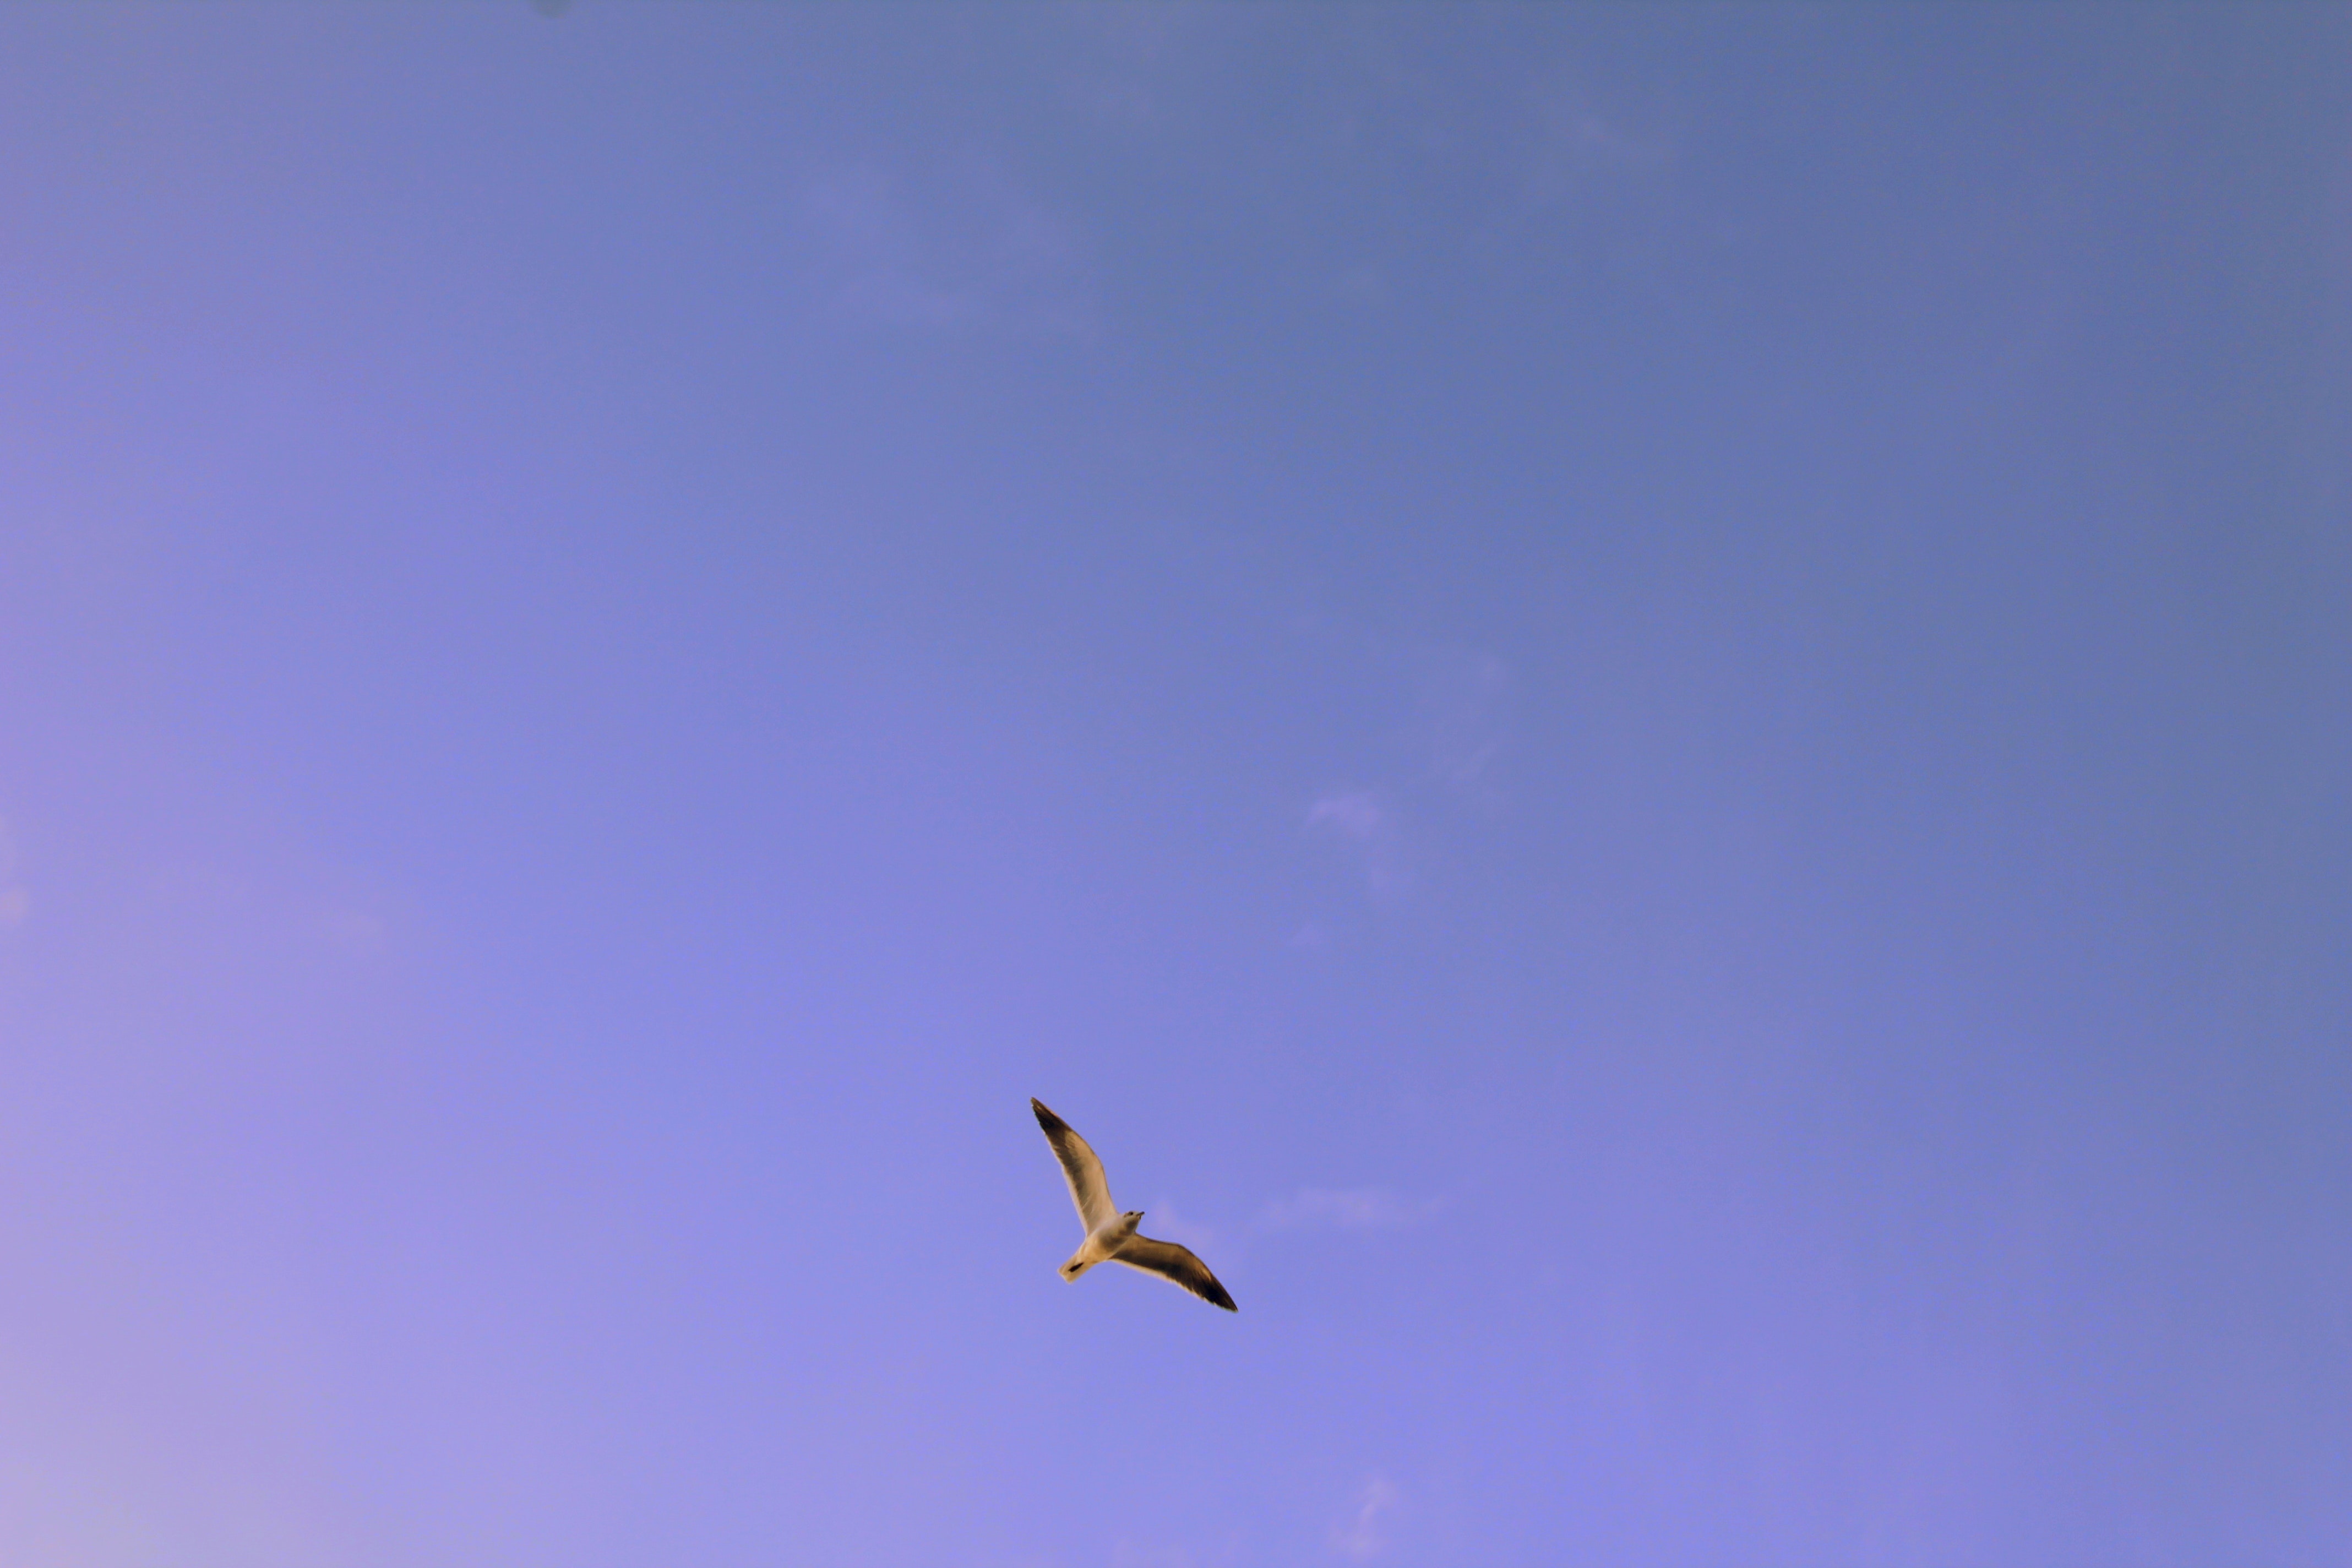
sky, bird, daytime, wing, flight, atmosphere, seabird, beak, charadriiformes